Leyland Beaver-Eel

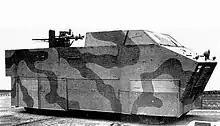
Beaver-Eel with armoured skirts, RAF markings can be seen.

The first prototype was designed, built, tested and approved, and deliveries of production vehicles commenced, all within 10 days of Admiral Evans’ visit to the Leyland Motors factory in June 1940. Leyland built 250 Beaver-Eels in its own factory, whilst an additional 86 were built by the London, Midland and Scottish Railway's Derby Carriage Works.